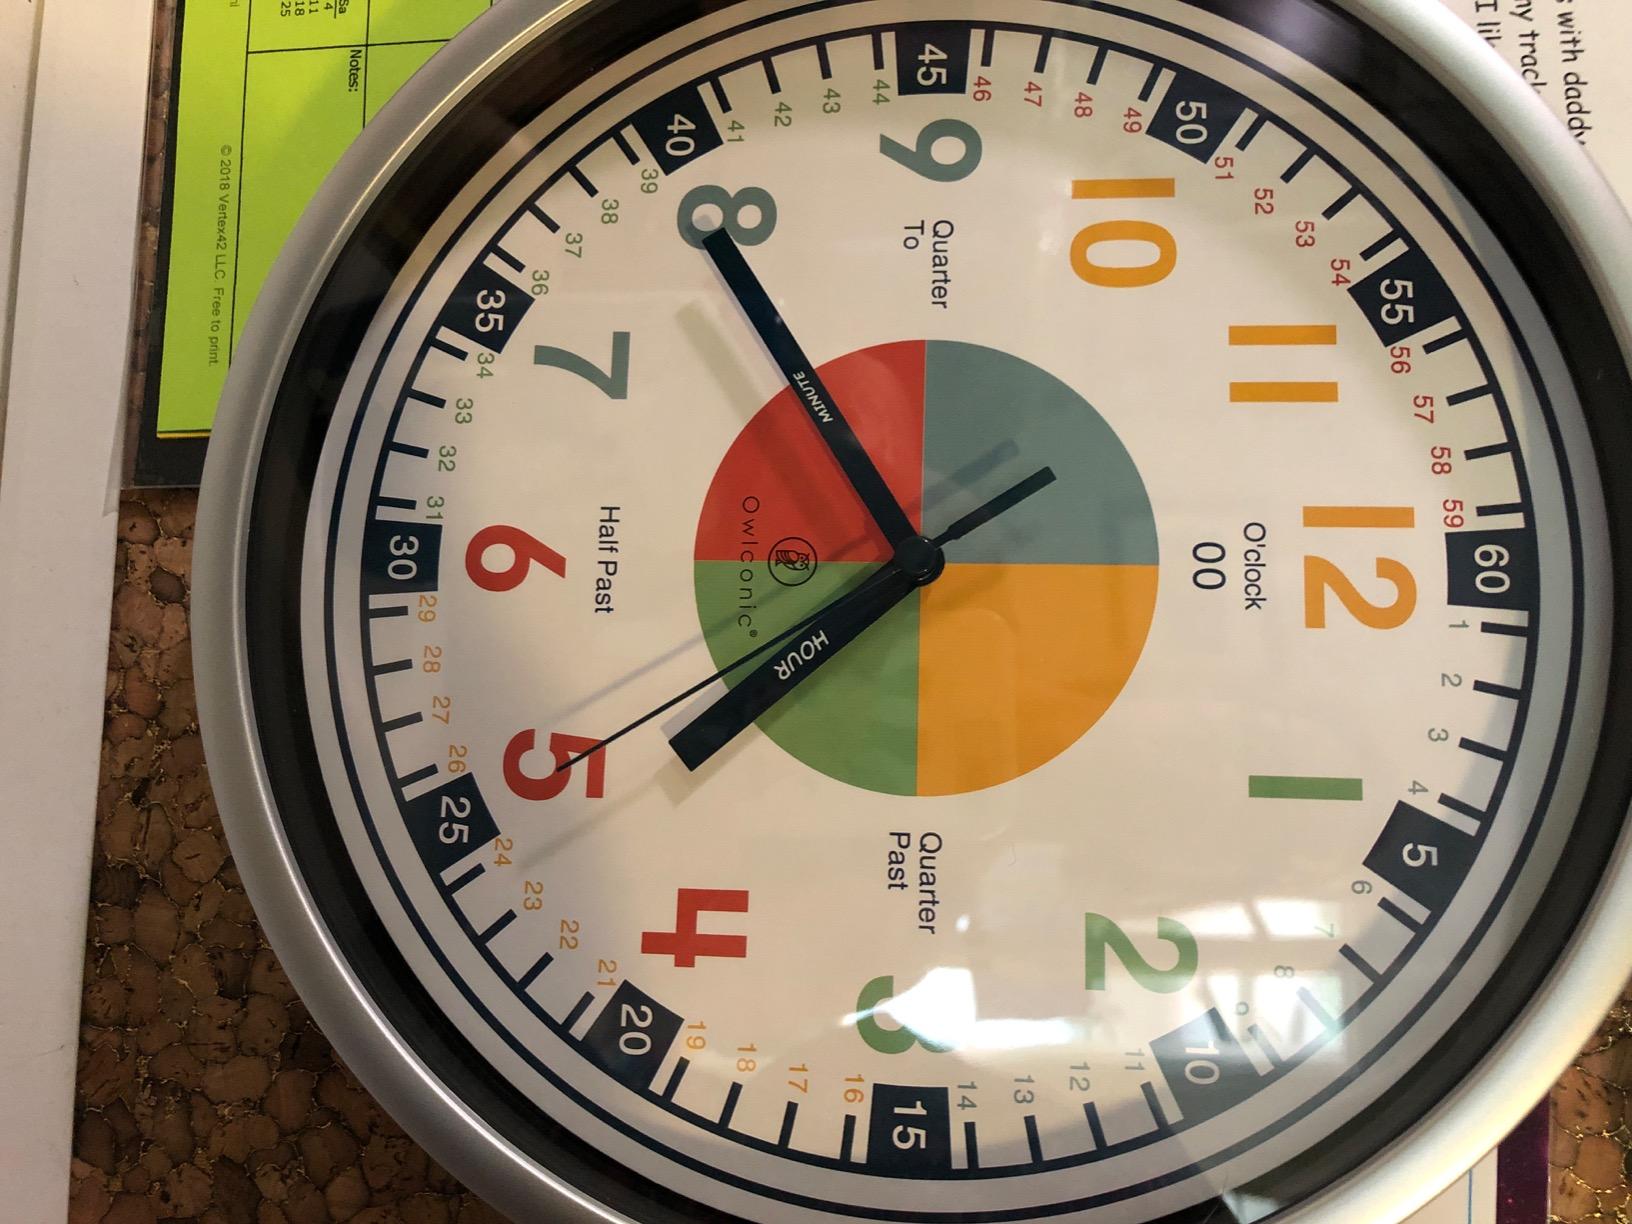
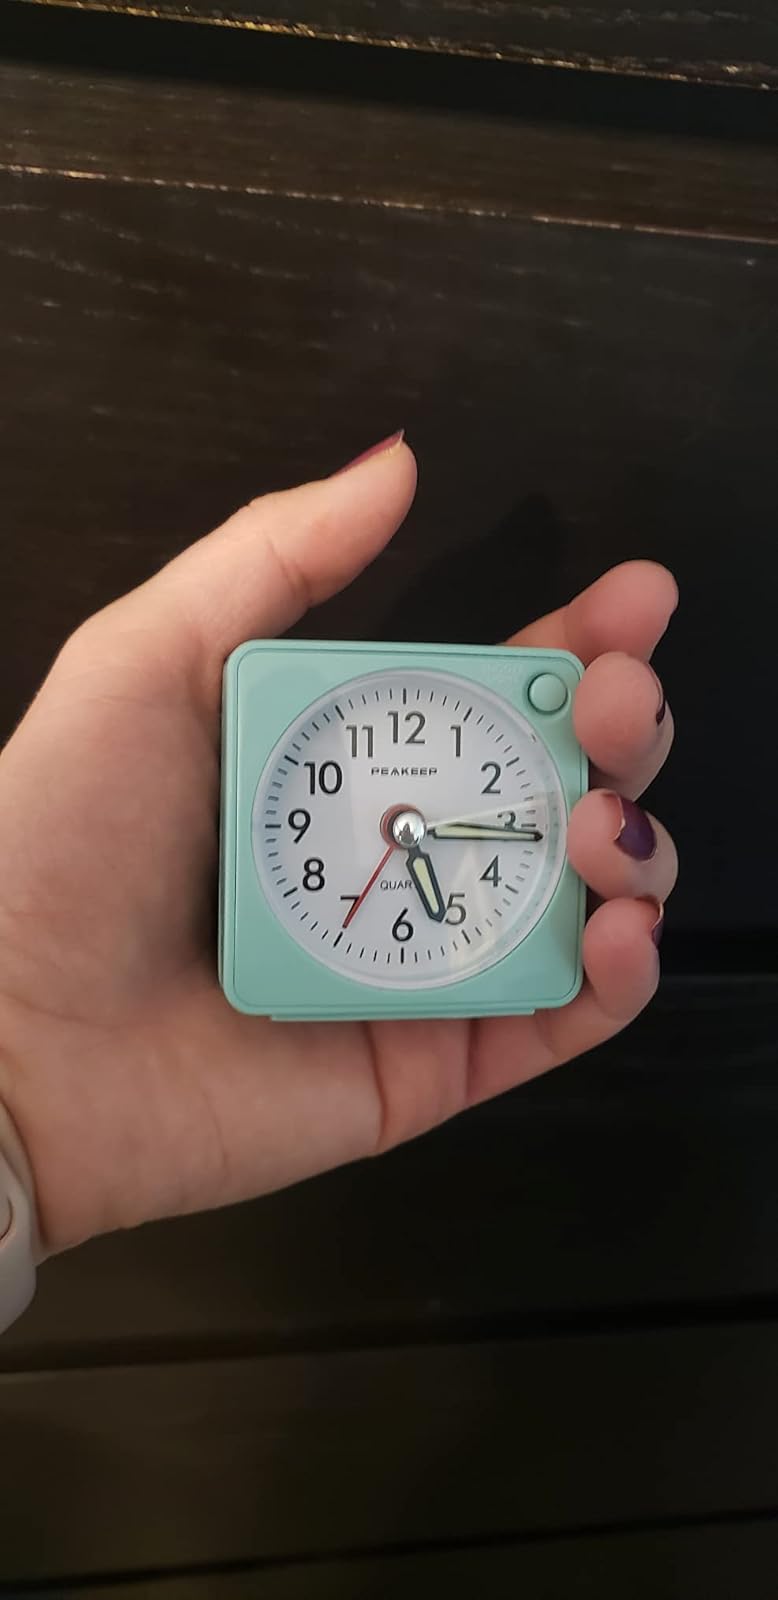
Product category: clock
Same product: no